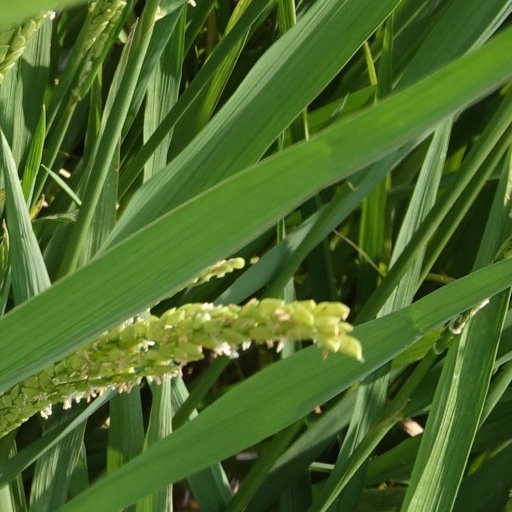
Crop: rice